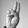
ASL letter: U